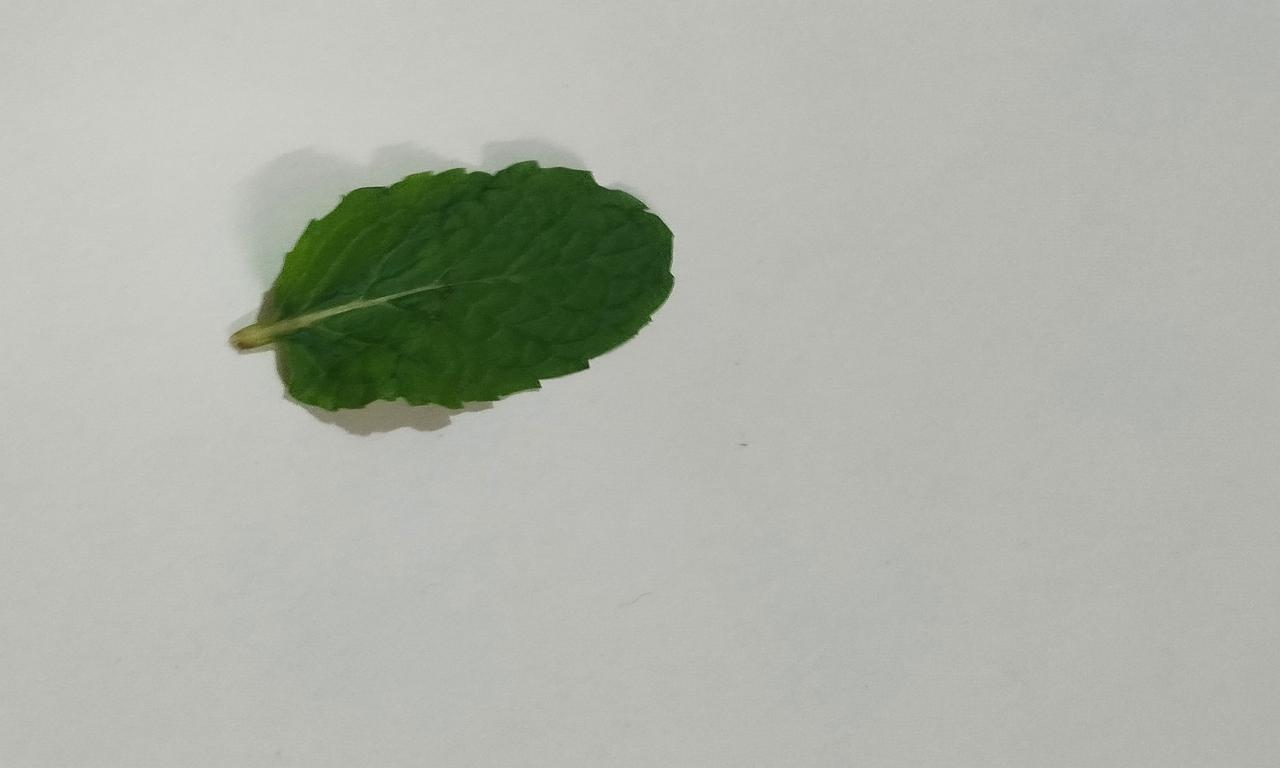
Label: Fresh